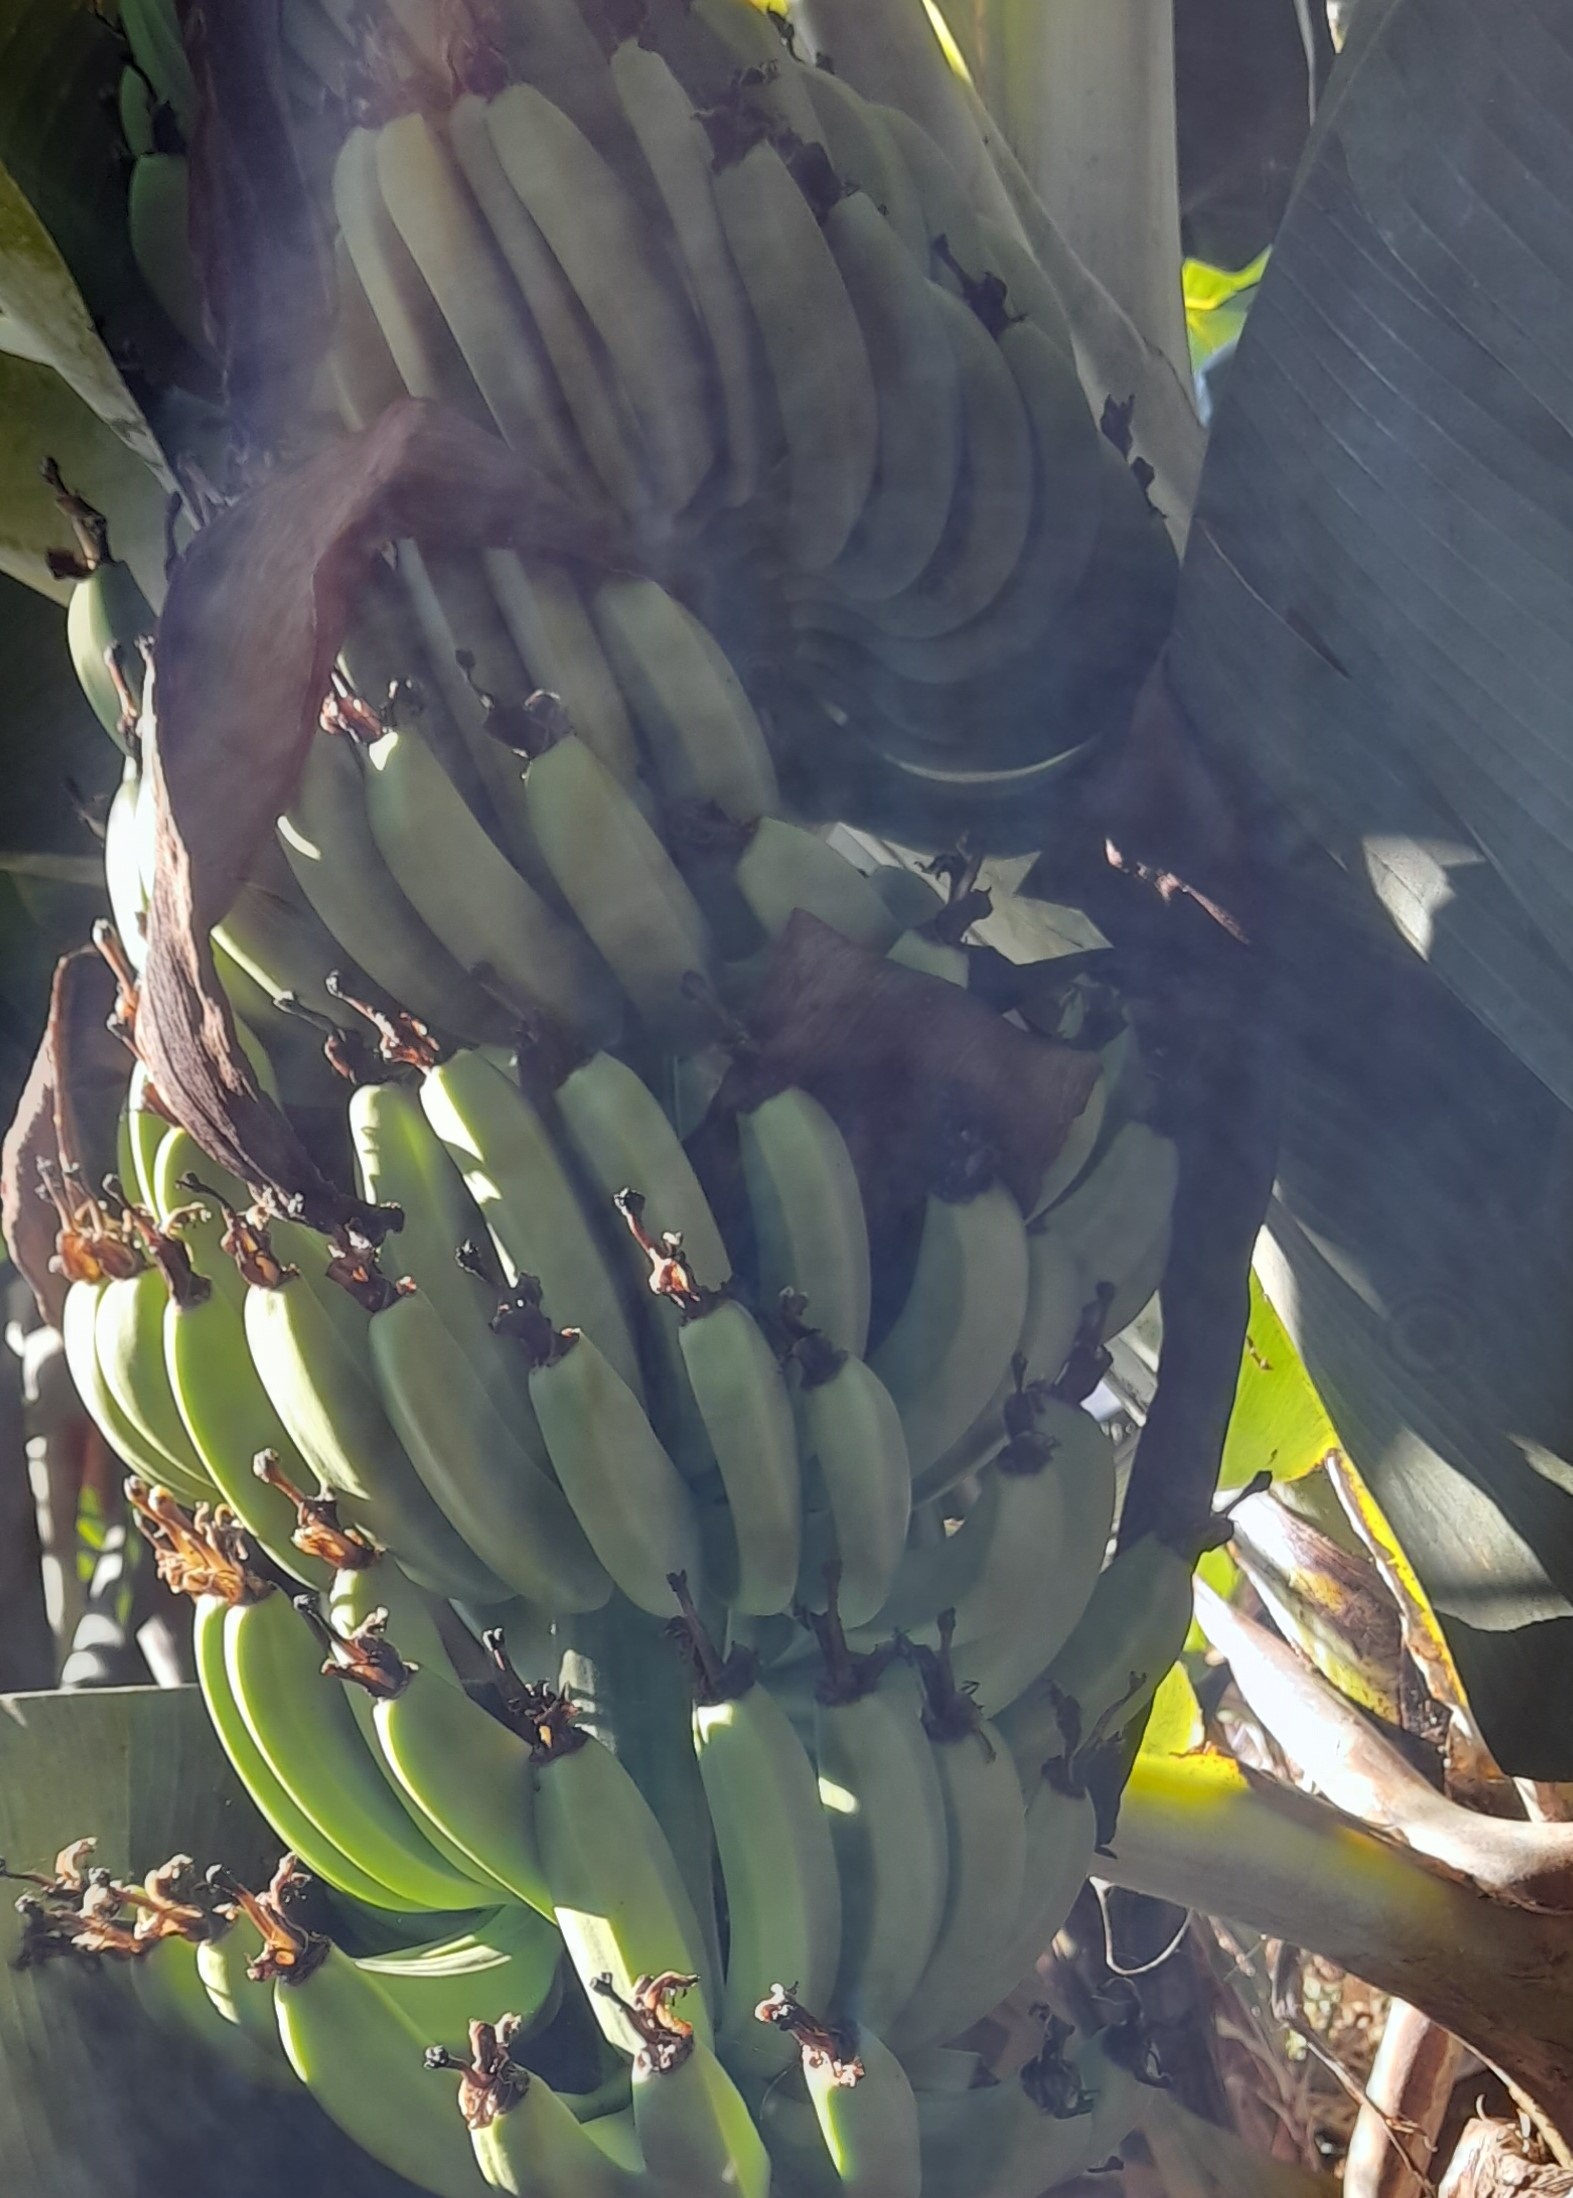
Label: Keep